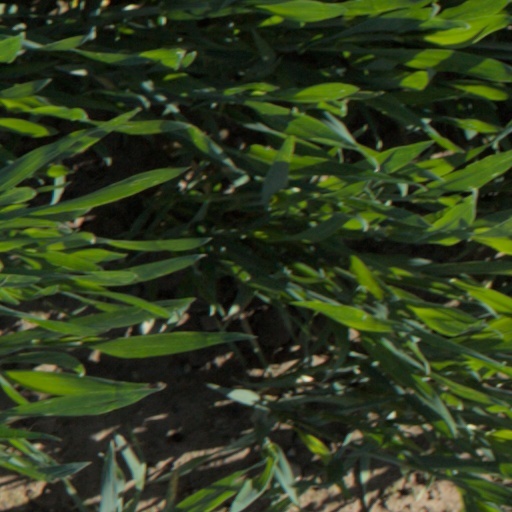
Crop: wheat